Lispenard Stewart

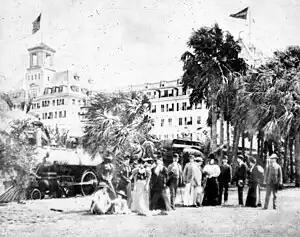
Royal Poinciana guests on March 14, 1896. From left to right: Colonel Philip M. Lydig, Miss Helen Morton, Miss Gladys Vanderbilt, Miss Amy Townsend, Captain A.T. Rose, Mrs. Cornelius Vanderbilt, Miss Edith Bishop, Miss Mabel Gerry, Thomas Cushing, Edward Livingston, Dudley Winthrop, Craig Wadsworth, Miss Gertrude Vanderbilt, Lispenard Stewart, Harry P. Whitney, Miss Sybil Sherman, Cornelius Vanderbilt.

While still in law school, he was admitted to the office of the estate of his great-grandfather, William Rhinelander. He was admitted to the bar May 27, 1879, and then became created a firm with his brother, known as "William R. Stewart & Lispenard Stewart, Attorneys" which they ran until 1900. He devoted most of his time to the administration of estates, charitable, philanthropic, and educational work.